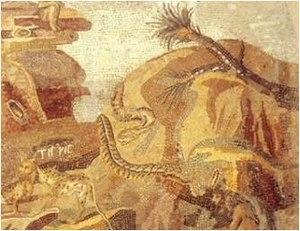
Mosaïque de Palestrina. Secteur 7 en vue globale
La mosaïque du Nil de Palestrina, aussi appelée mosaïque nilotique de Palestrina ou de Préneste, ancien nom de Palestrina, ou encore mosaïque Barberini, est une mosaïque de pavement de la fin de l'époque hellénistique qui représente le cours du Nil, de l'Éthiopie à la mer Méditerranée. Elle faisait partie d'une grotte-sanctuaire classique de Palestrina, en Italie. Elle mesure 5,85 mètres de large et 4,31 mètres de haut et fournit le seul aperçu de la fascination que l'exotisme de l'Égypte exerçait sur les Romains au Iᵉʳ siècle av. J.-C. ; c'est une ancienne manifestation du rôle de l'Égypte ancienne dans l'imaginaire occidental et un exemple du genre du « paysage nilotique », qui a une longue histoire iconographique en Égypte et dans les civilisations égéennes.